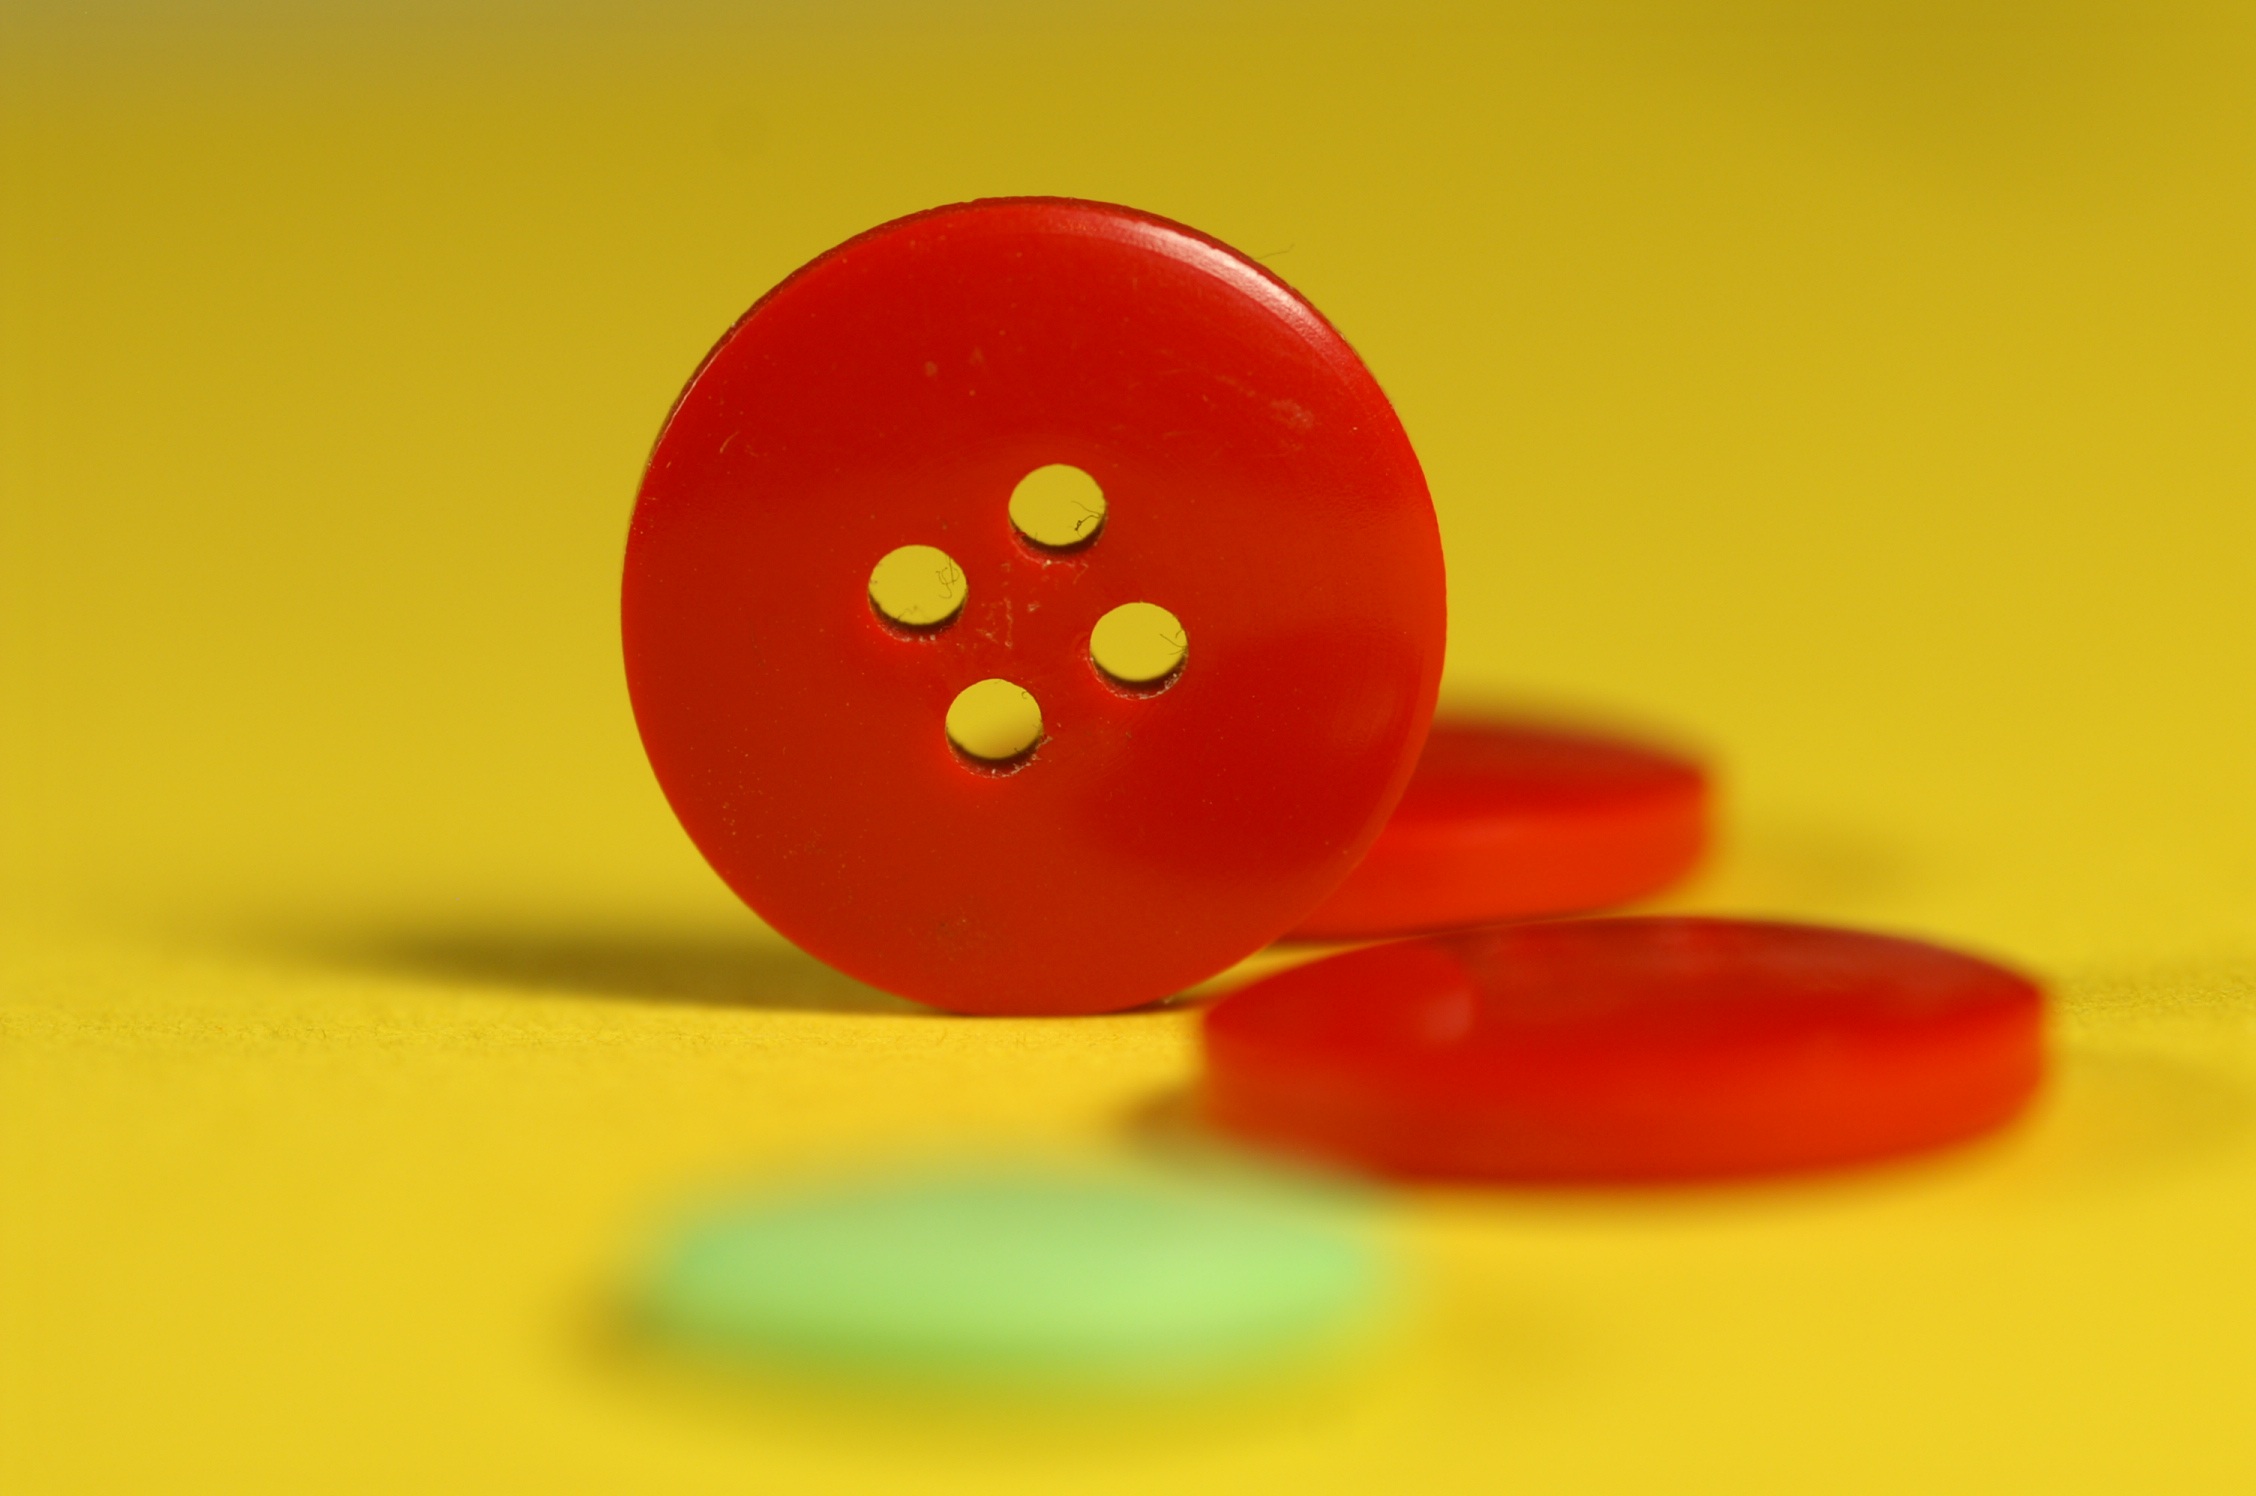
round, flower, food, red, produce, macro, yellow, button, tailor, dress, ball, detail, 4, buttons, holes, macro photography, billiard ball